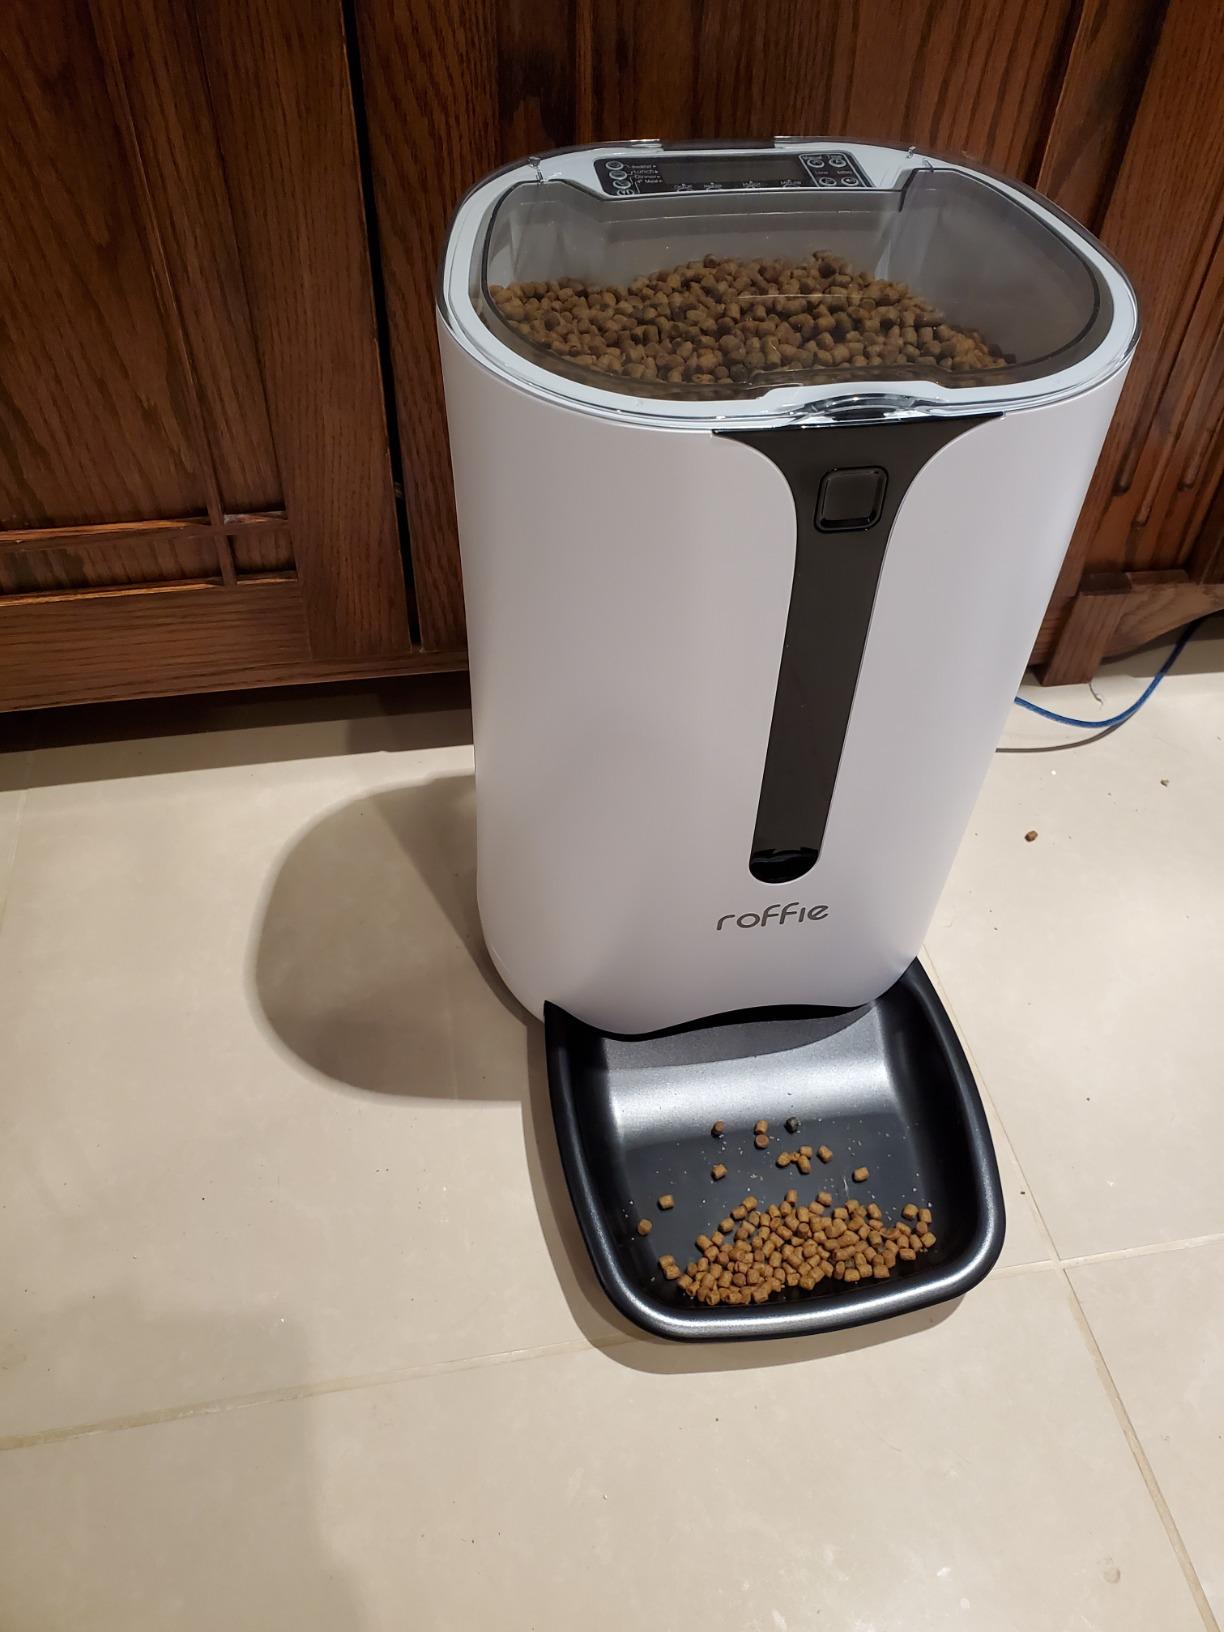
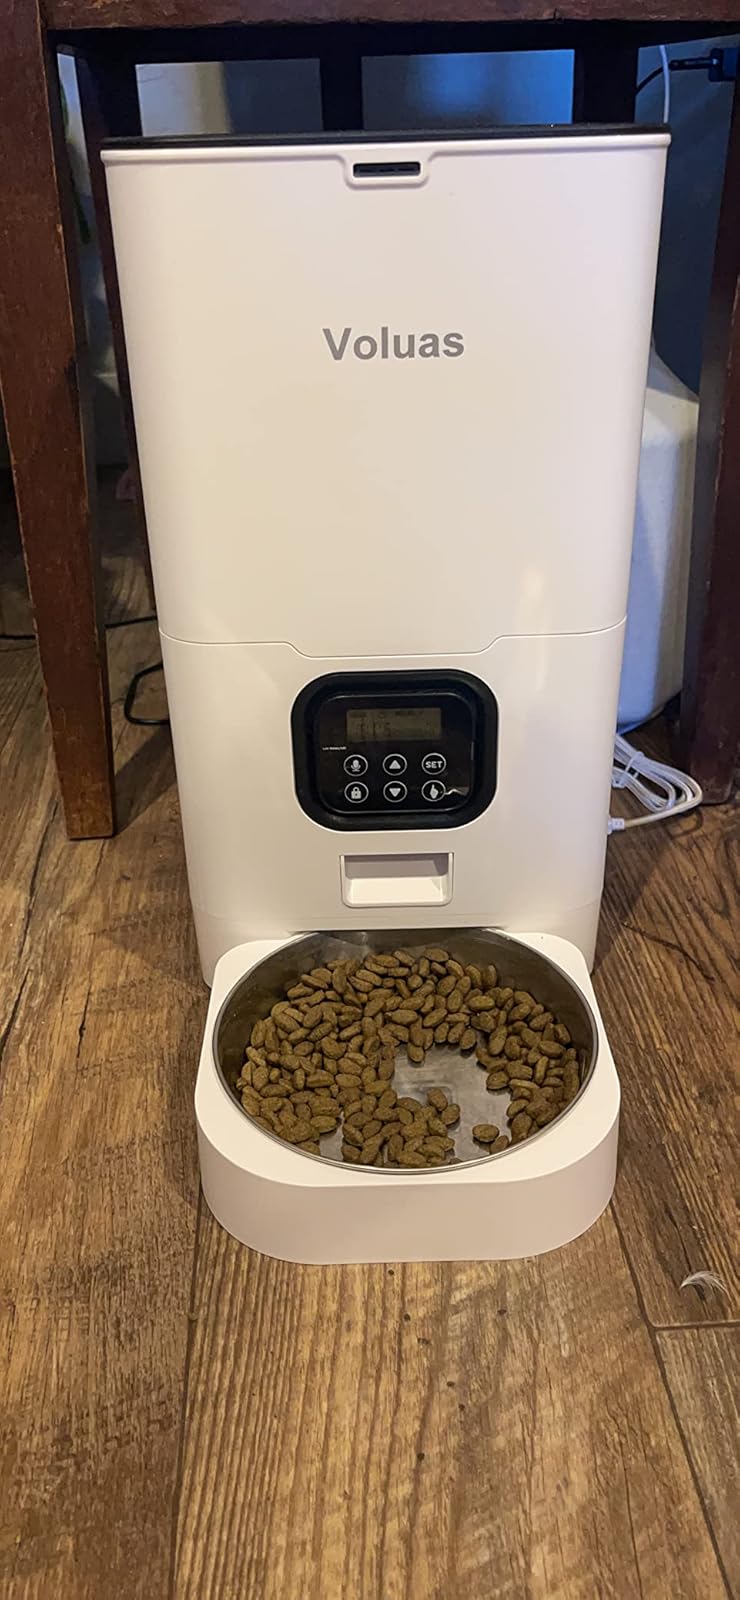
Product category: items_feeder
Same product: no